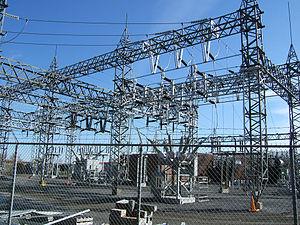
Le poste Saint-Sulpice d'Hydro-Québec, situé à L'Assomption (Québec).
Le secteur de l'énergie au Québec présente les caractéristiques d'une économie industrialisée, mais certaines particularités lui confèrent une personnalité unique. Doté de milliers de rivières, de riches gisements éoliens et d'immenses forêts boréales, qui couvrent la moitié de son territoire, le Québec produit environ la moitié de toute l'énergie finale consommée par ses habitants en utilisant des sources renouvelables. Selon certaines données encore à confirmer, le Québec disposerait également de ressources pétrolières et gazières significatives encore inexploitées.